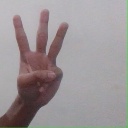
अक्षर: व